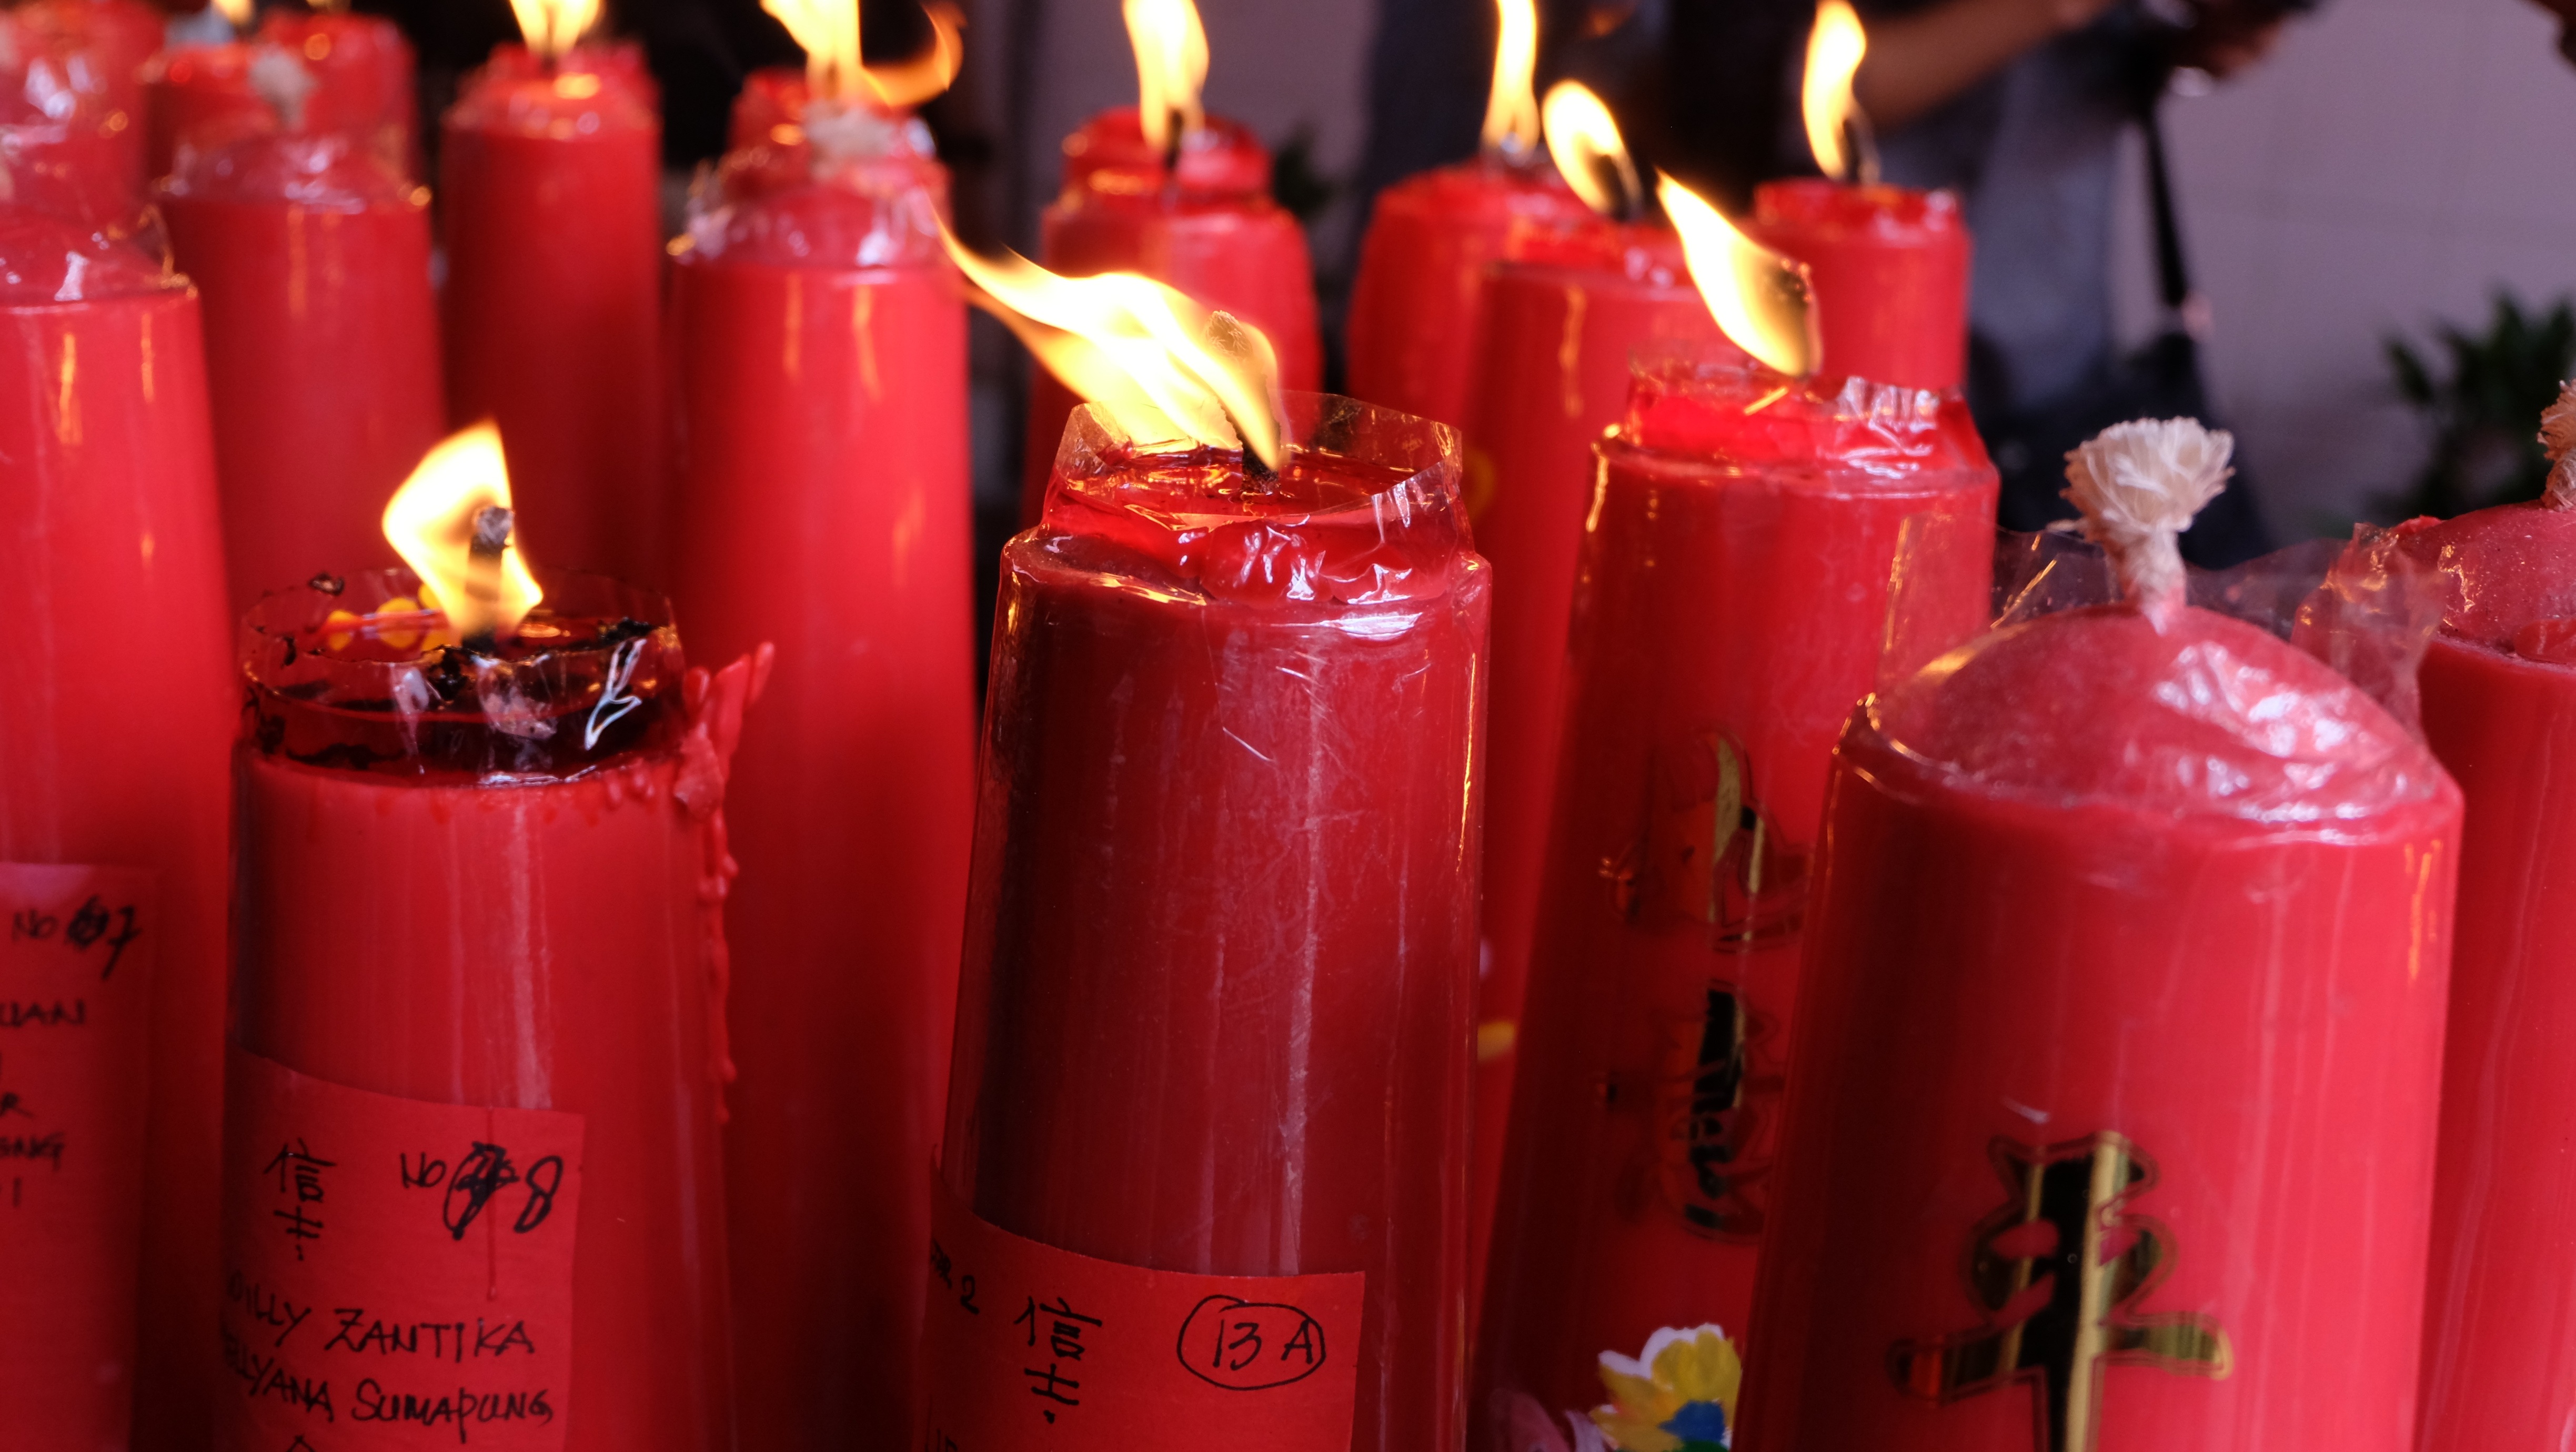
light, celebration, decoration, chinese, red, holiday, buddhism, drink, candle, lighting, pray, juice, culture, china, traditional, fire extinguisher